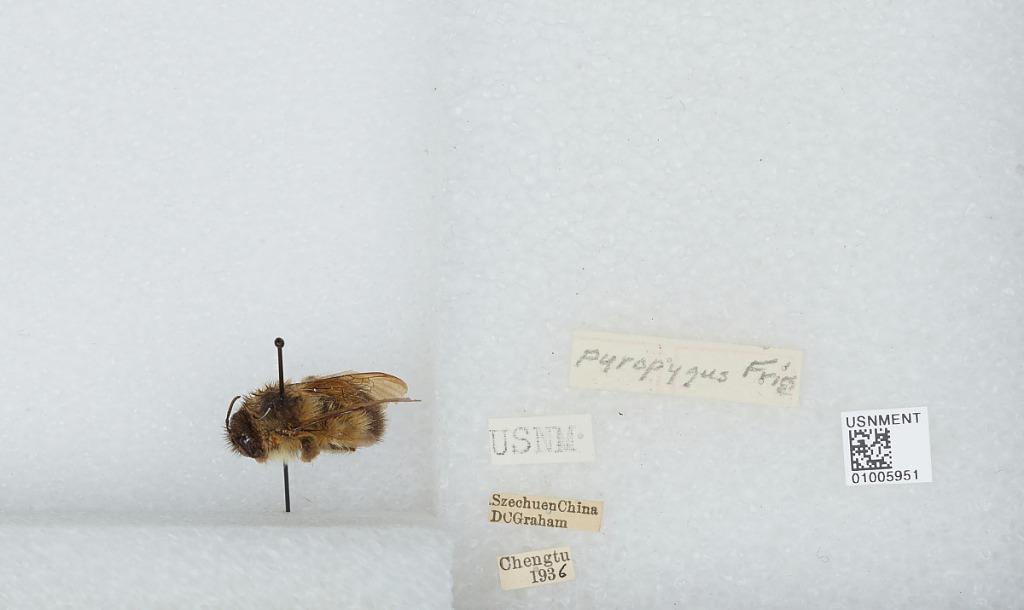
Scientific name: Bombus (Alpinobombus) balteatus Dahlbom
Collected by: D. Graham
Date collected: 1936--
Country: China
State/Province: Sichuan
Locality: Chengdu
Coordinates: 30.6586, 104.065